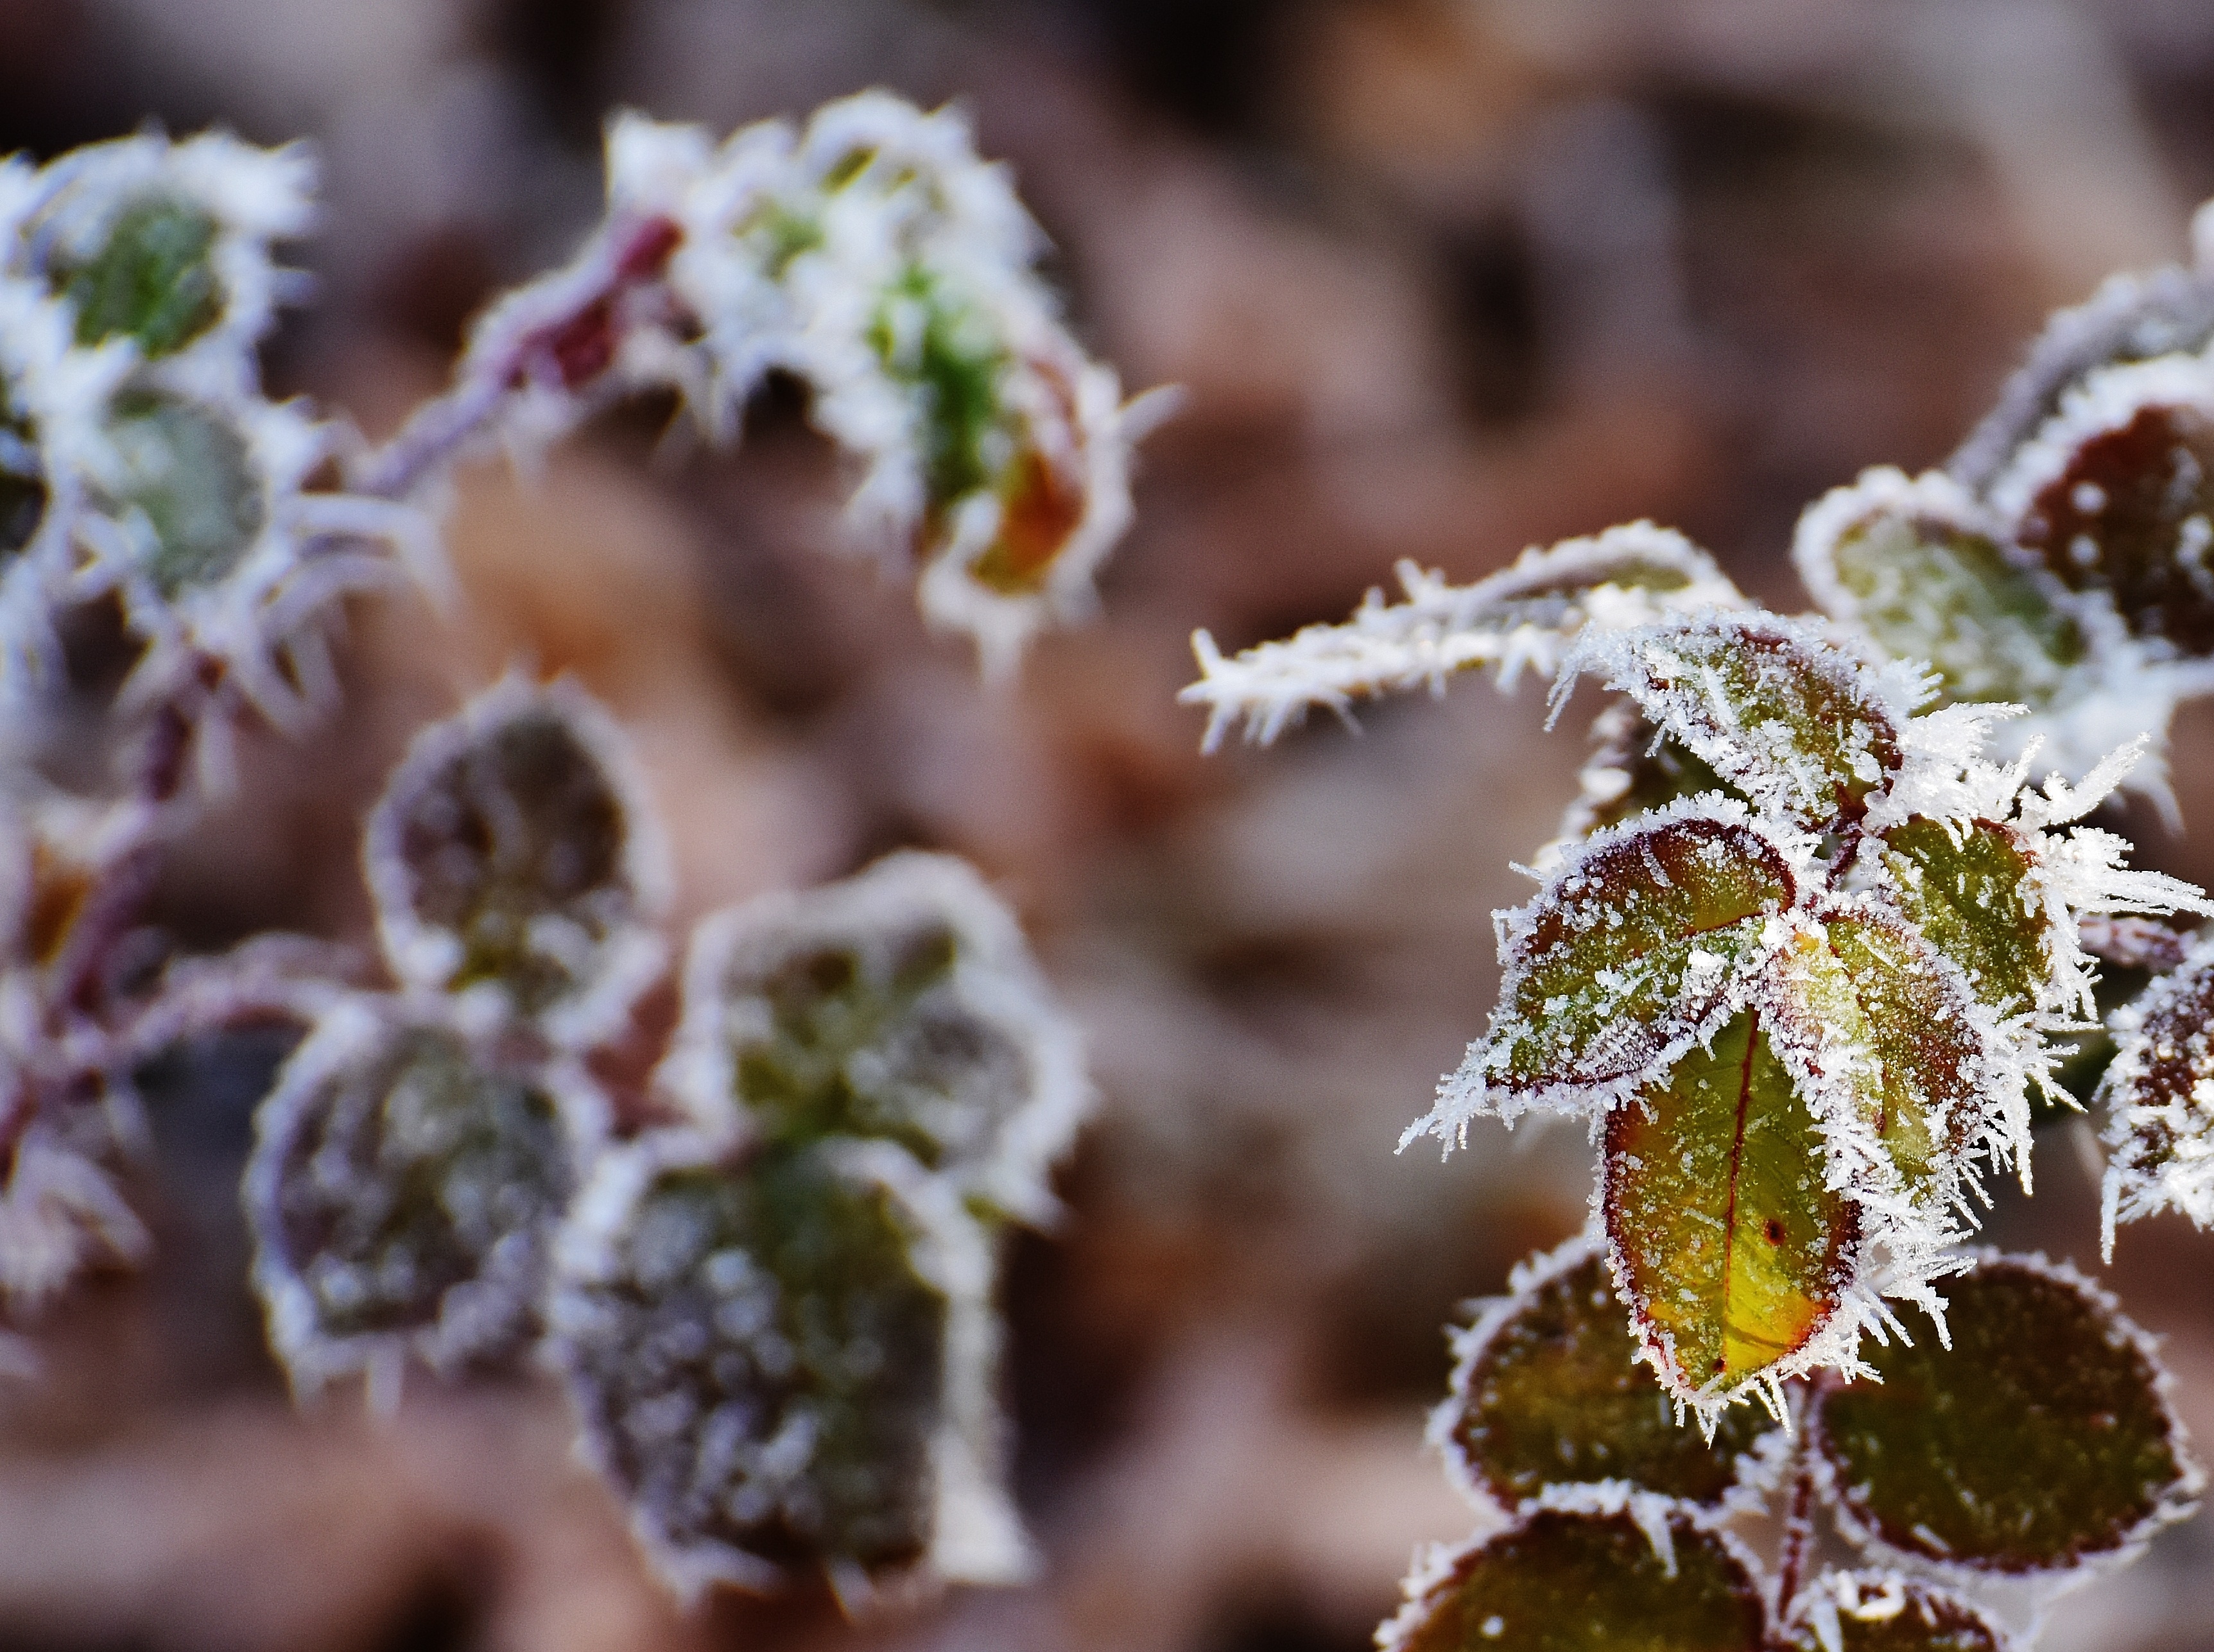
cold, winter, frost, frozen, leaves, icy, rose petals, hoarfrost, macro photography